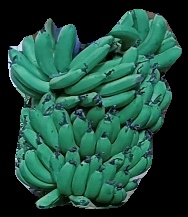
Variety: pachbale
Grade: grade3